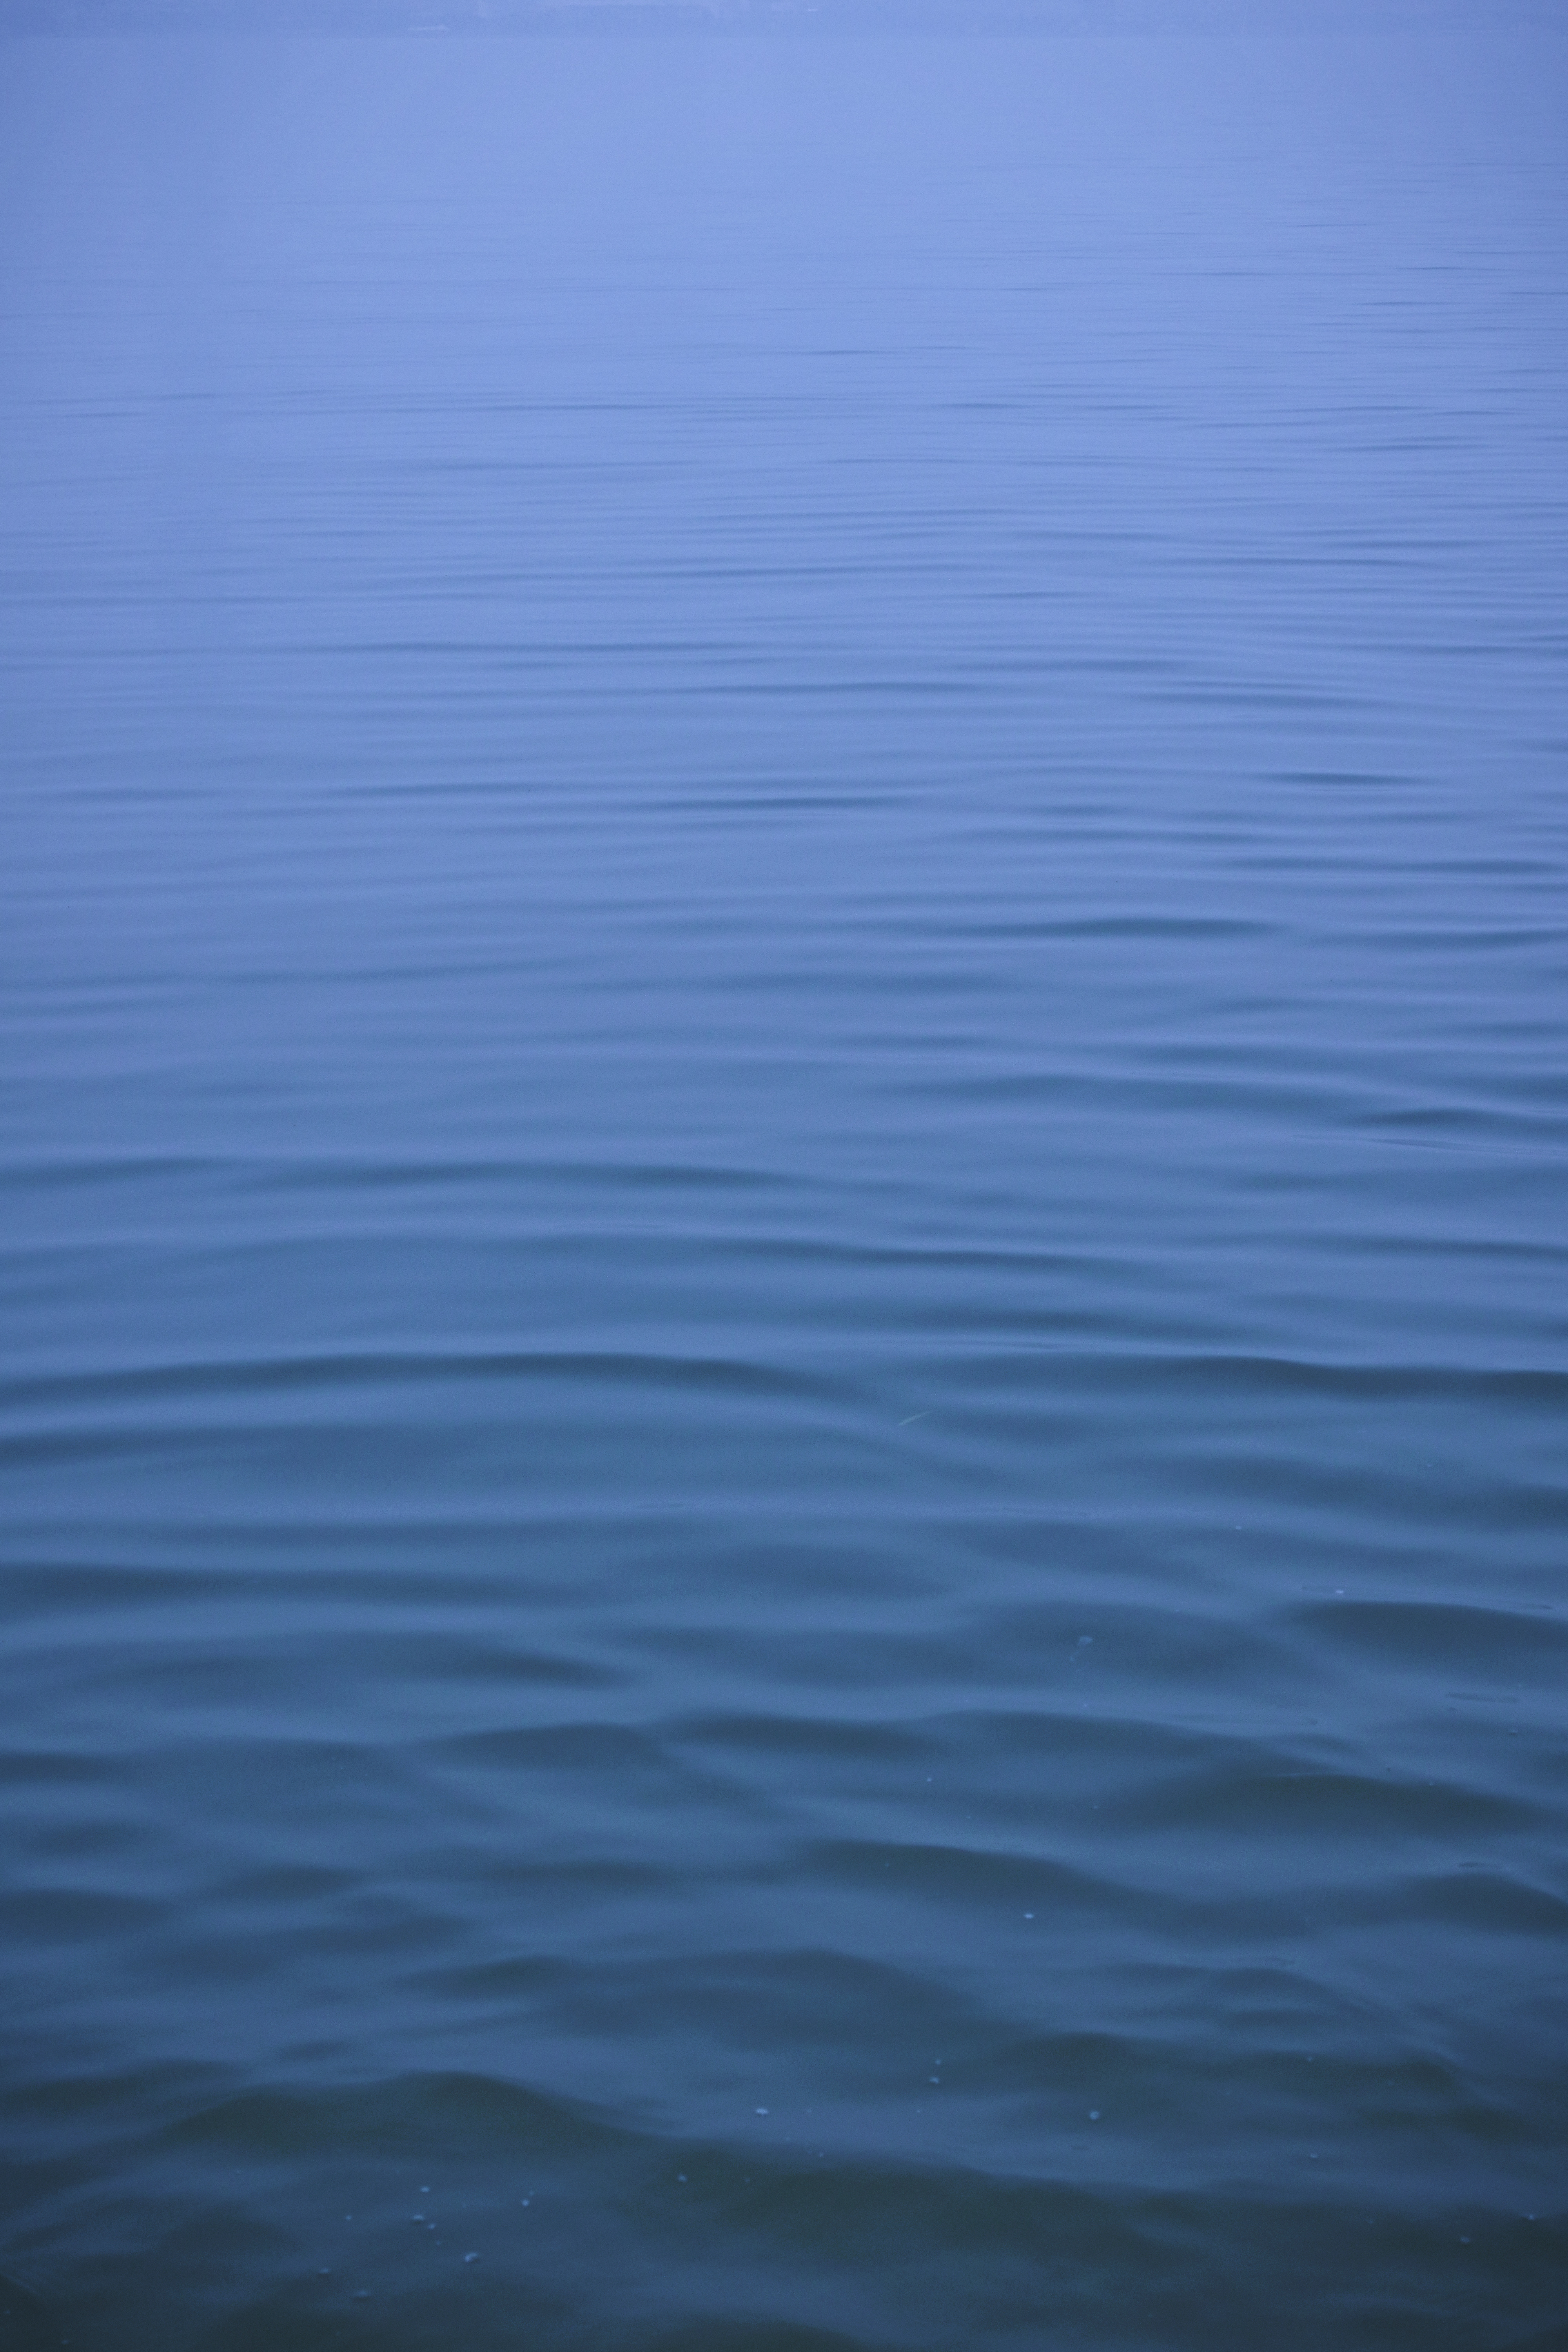
sea, coast, water, ocean, horizon, sky, sunlight, wave, atmosphere, ripple, reflection, blue, atmospheric phenomenon, wind wave